George Washington Carver Homestead Site

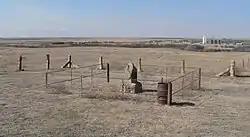

The George Washington Carver Homestead Site, near Beeler, Kansas, is a area which was listed on the National Register of Historic Places in 1977.